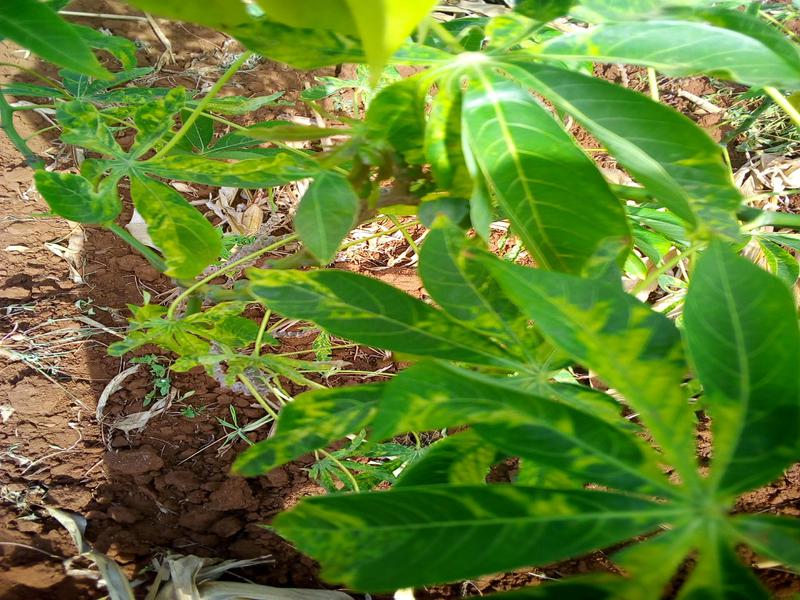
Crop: cassava
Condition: mosaic_disease